Katharina von Georgien

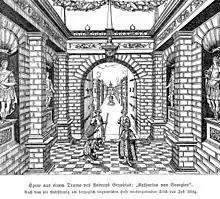

Katharina von Georgien is a drama written by baroque writer Andreas Gryphius about Queen Ketevan the Martyr of Georgia. It was published in 1657.